Joe Stowell

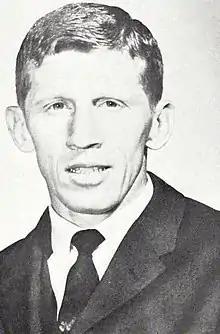
Stowell from the 1967 "Anaga"

Joseph R. Stowell (born December 24, 1926) is an American former college basketball coach and broadcaster. After attending Bradley University and playing on the basketball team from 1947 to 1950, he returned as an assistant coach in 1956 and became Bradley's ninth head coach in 1965. During his thirteen seasons as Bradley's head coach he won 197 games. He was fired as head coach in 1978. His basketball resume also features two seasons coaching high school boys and two years coaching the Bradley University women. In 1985 Stowell joined Dave Snell as a WMBD (AM) broadcaster for Bradley basketball games, and worked in that position until 2010.